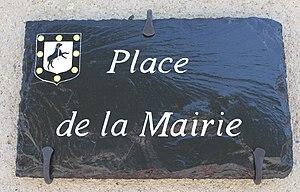
Rue du village de Guchan (Hautes-Pyrénées)
Guchan est une commune française située dans le département des Hautes-Pyrénées, en région Occitanie.